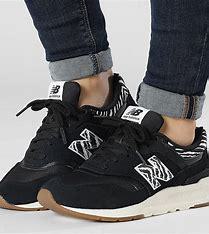
Brand: New
Model: Balance Lifestyle